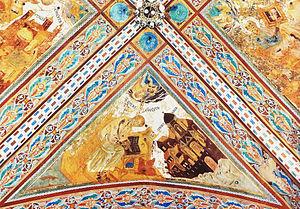
Cenni di Pepo dit Cimabue est un peintre majeur de la pré-Renaissance italienne né vers 1240 à Florence et mort vers 1302 à Pise.